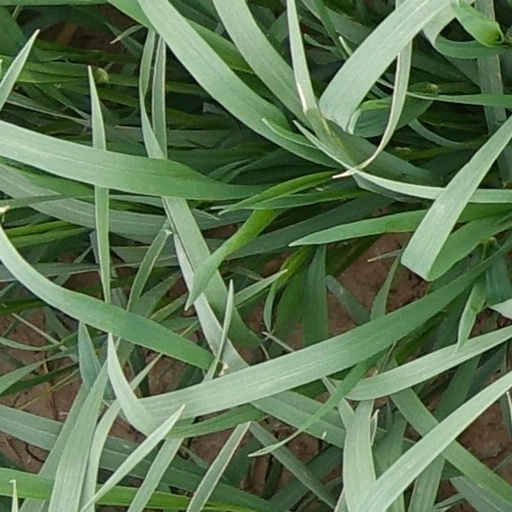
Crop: wheat